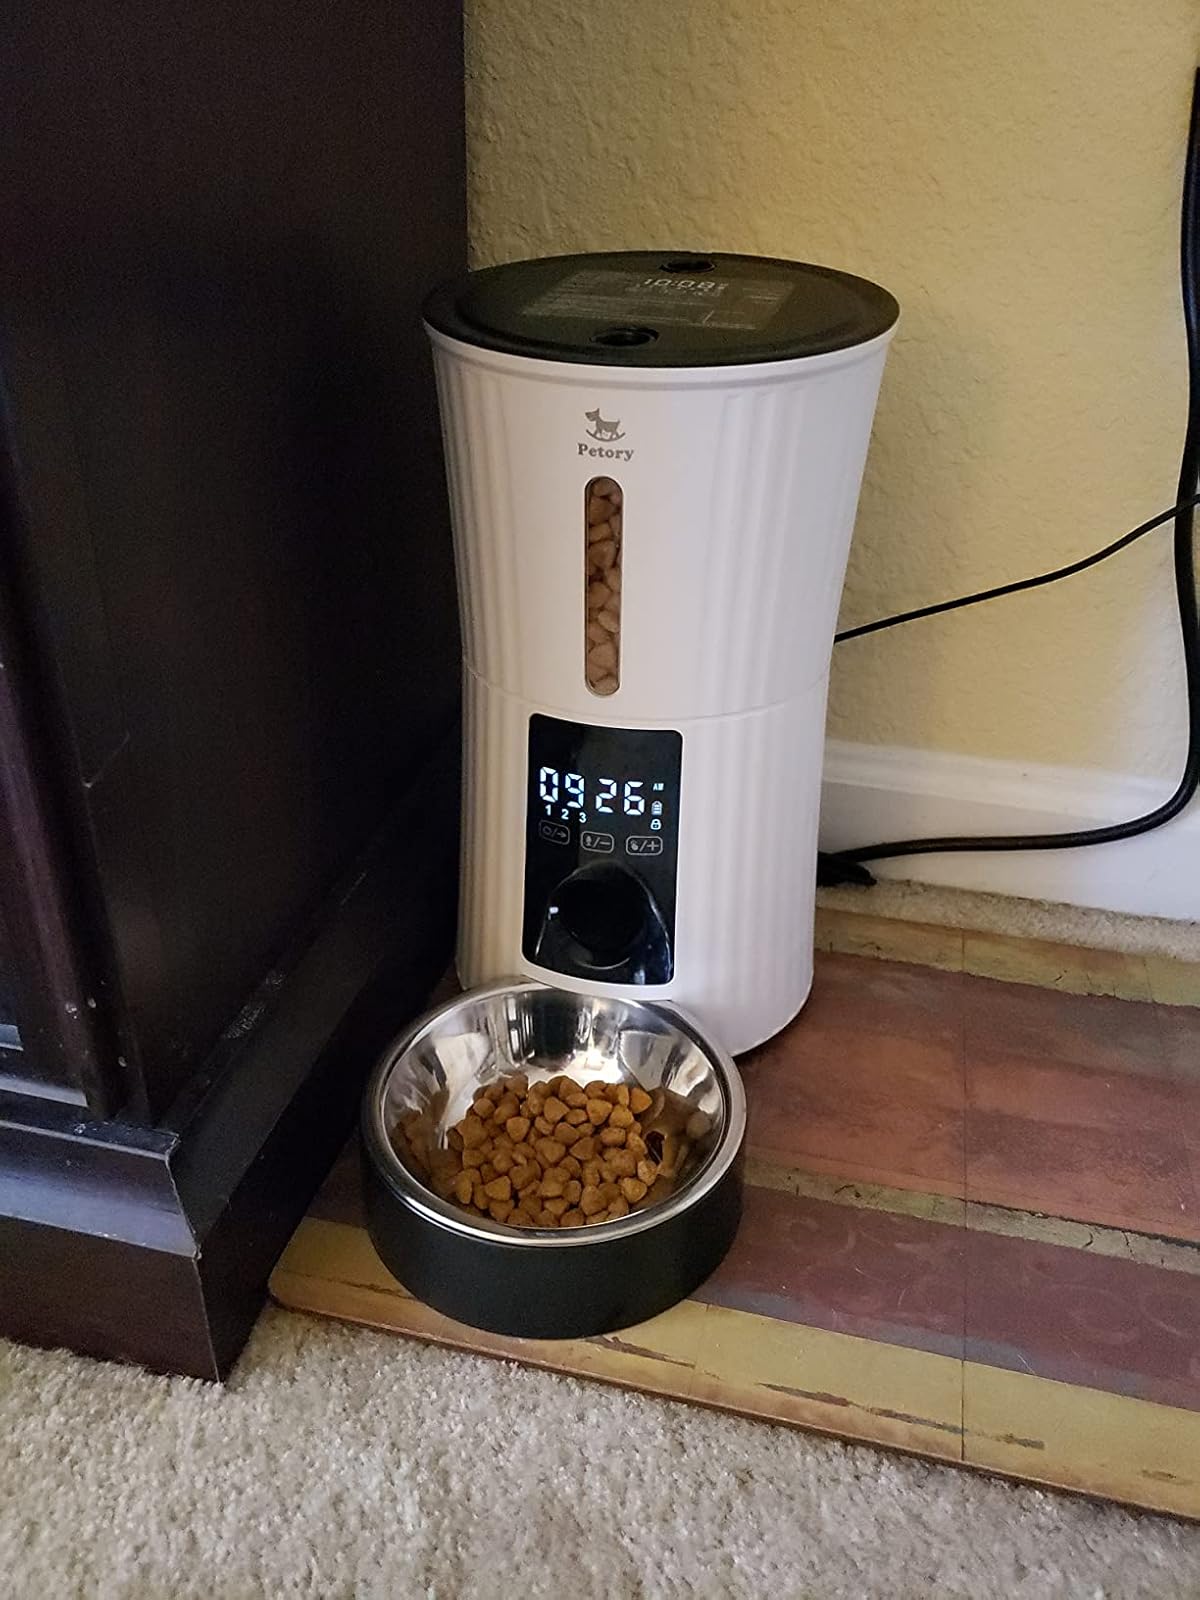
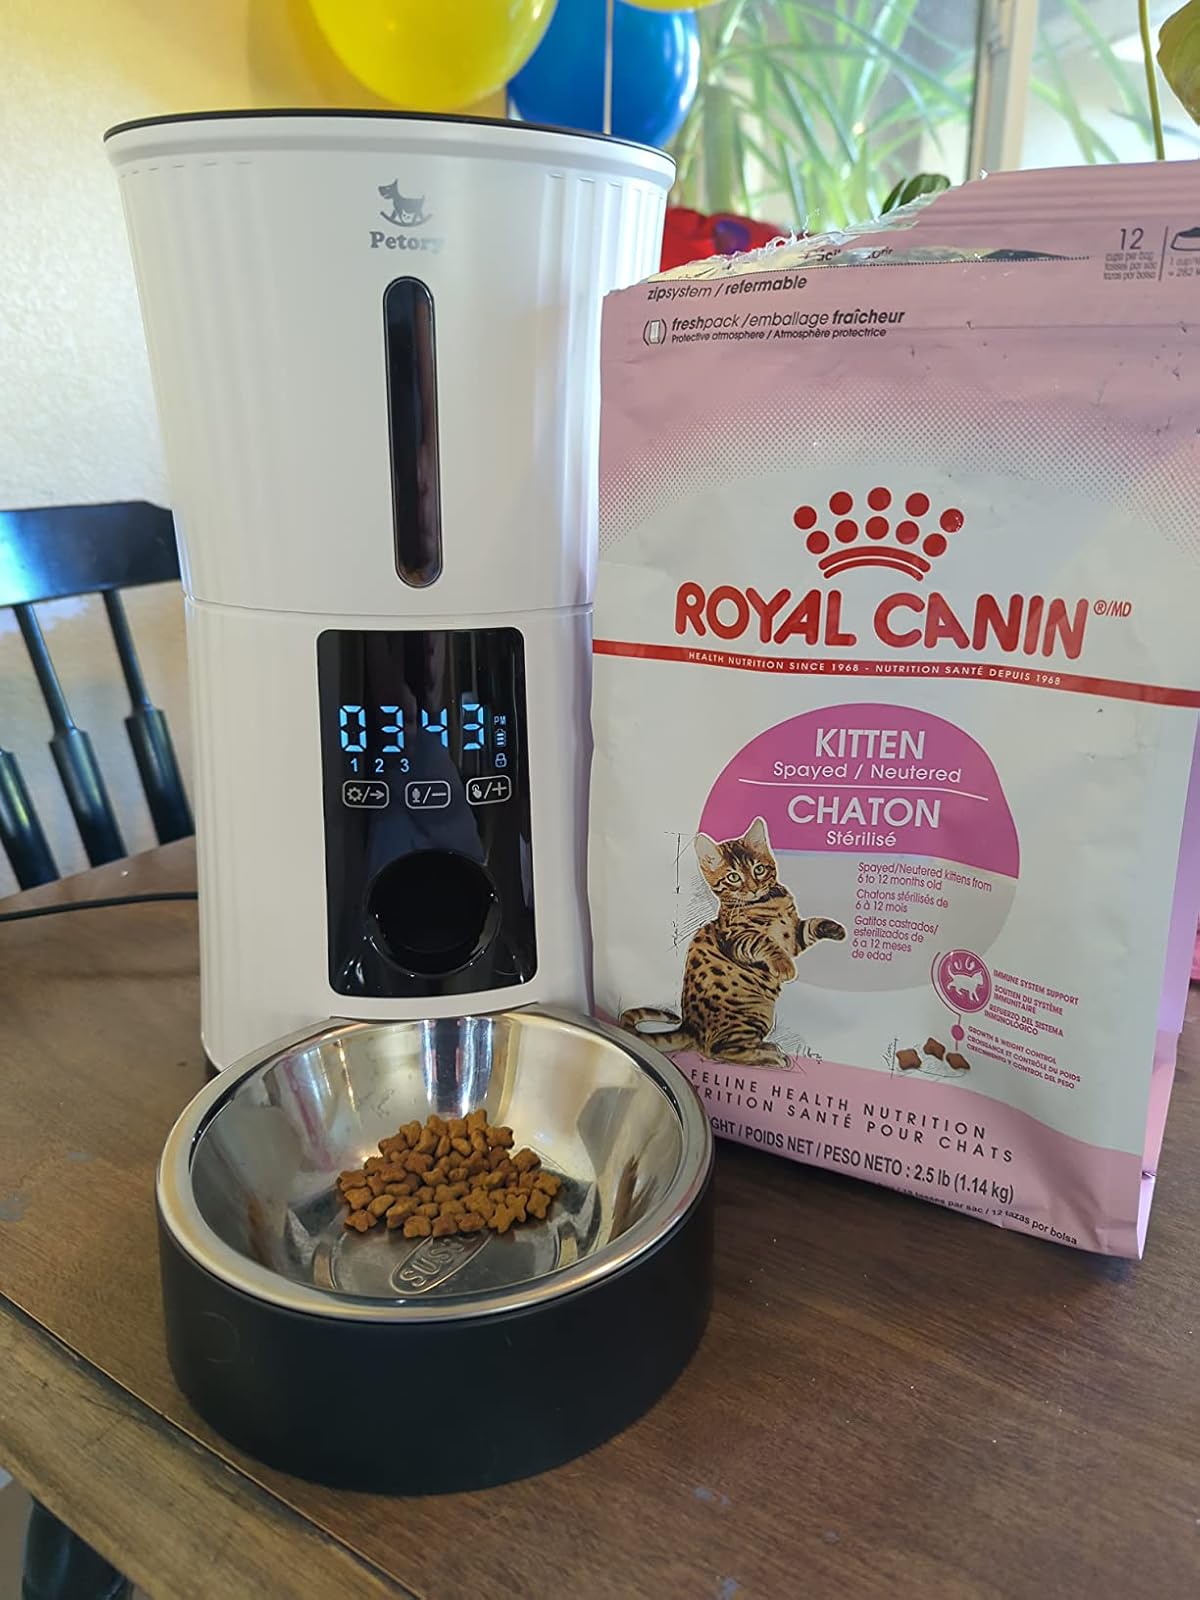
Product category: items_feeder
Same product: yes